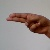
The image shows a hand gesture representing the letter 'H' in Indian Sign Language.